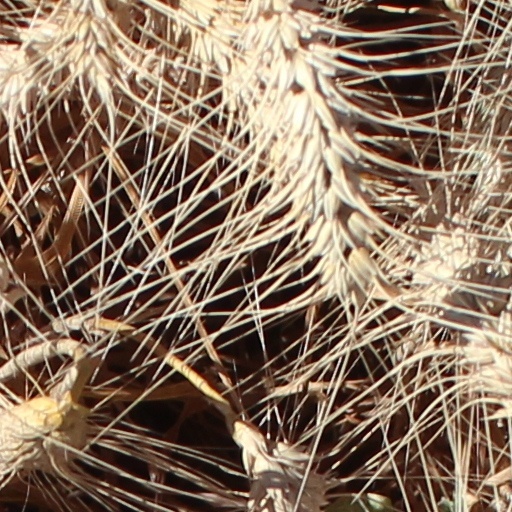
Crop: wheat